Clyde Lamb

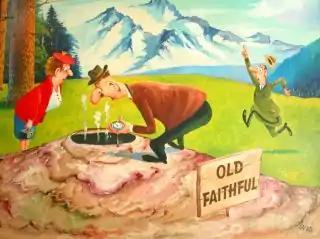
Clyde Lamb's painting for a calendar

Clyde William Lamb (March 11, 1913 – July 8, 1966) was an American artist and cartoonist whose gag cartoons were published in leading magazines of the 1940s and 1950s. He also drew a syndicated comic strip during the 1950s and 1960s.